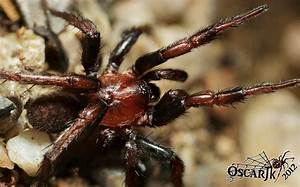
Label: ragno